Corneliu Porumboiu

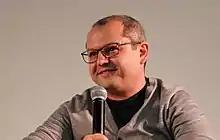
Porumboiu at Lisbon Film Festival in 2019

Corneliu Porumboiu (born 14 September 1975) is a Romanian film director, screenwriter, and film producer.